Ivan Simpson

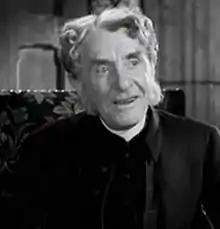
Simpson as Reverend Mordaunt in "Little Lord Fauntleroy" (1936)

Simpson was born on 8 February 1875 in Glasgow, Scotland, and went as a young man to New York City, where he worked for four decades on Broadway from 1906 until his death. In 1915 he started his film silent career and starred in notable silent films like "The Green Goddess" from 1923, where he played the role of Mister Watkins. He also replied in this role seven years later in the sound film version of "The Green Goddess". In 1929 he portrayed Hugh Myers in "Disraeli", where he played along his close friend George Arliss. Arliss and Simpson appeared together in a total of nine films.